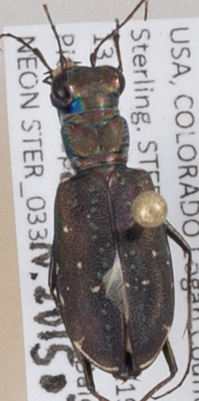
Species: Cicindela punctulata
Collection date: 2015-07-23
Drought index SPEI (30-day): -0.2
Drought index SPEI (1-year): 1.45
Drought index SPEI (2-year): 1.498